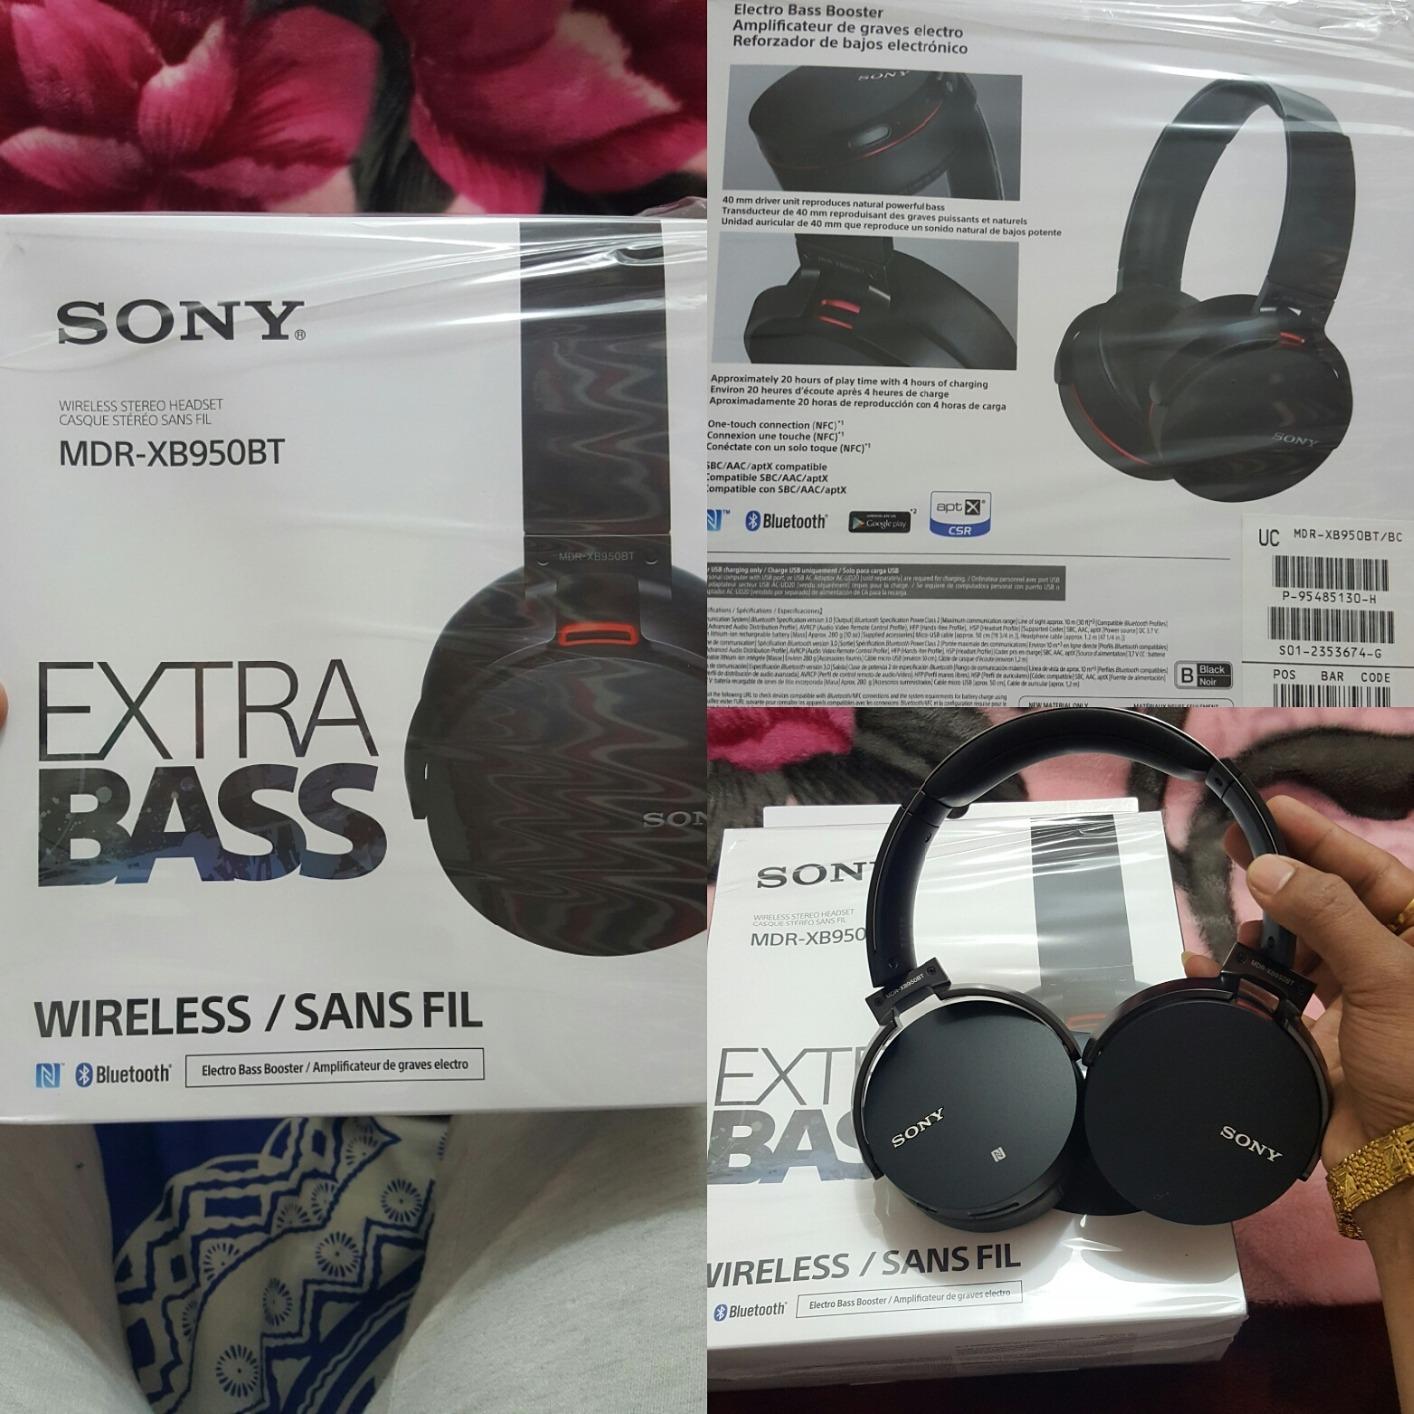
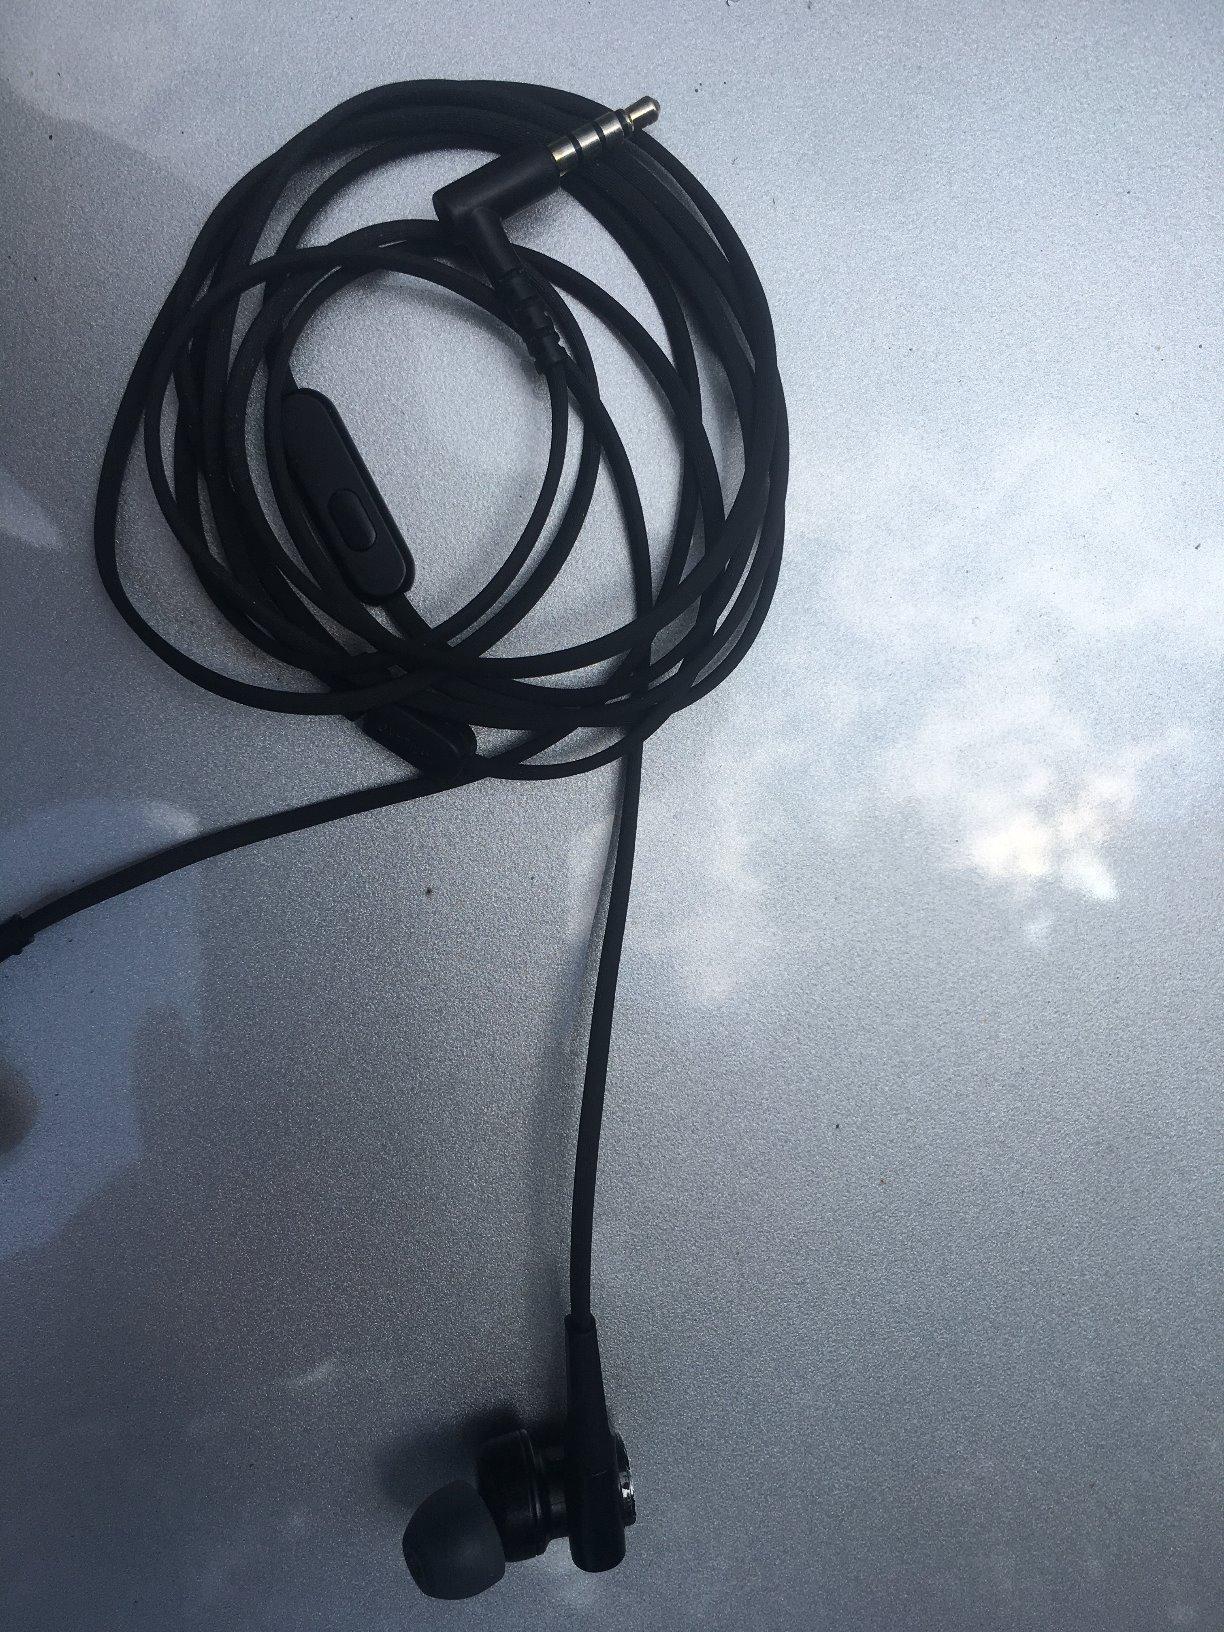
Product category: headphones
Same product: no